Wiesbadener Bachwochen

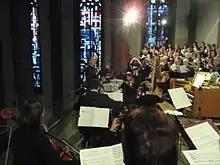
Festival choir at St. Bonifatius, 2015

Concerts and other events are held every two years around November. Each festival has a motto, and events include lectures, chamber music, organ concerts and the organ competition, and large choral concerts. The events are held mostly in Wiesbaden churches, such as the Marktkirche, Lutherkirche, St. Bonifatius and Bergkirche. They have been performed by both local groups and international artists. The motto in 2015 was "Vom Himmel auf Erden" (Of Heaven on Earth), with Fauré's Requiem sung by a festival choir conducted by Andreas Großmann at St. Bonifatius, Dvořák's Requiem at the Marktkirche, and Elgar's "The Dream of Gerontius" at the Lutherkirche.